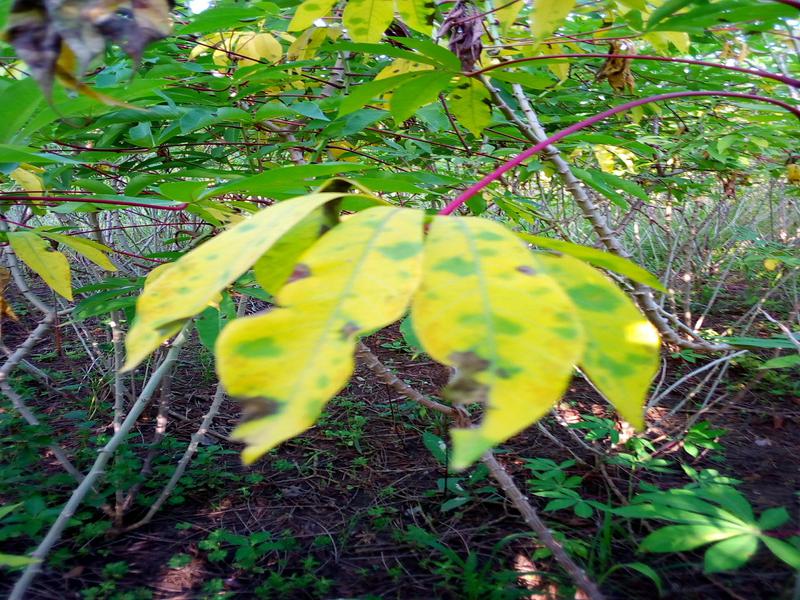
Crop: cassava
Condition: brown_streak_disease